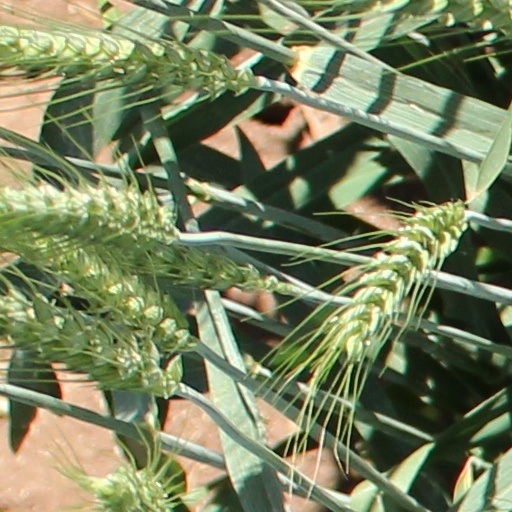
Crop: wheat